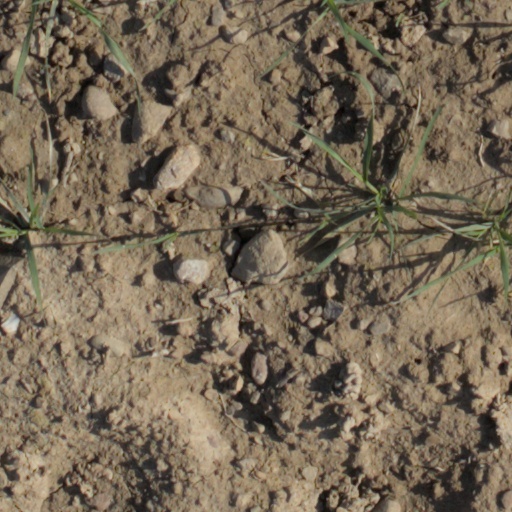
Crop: wheat